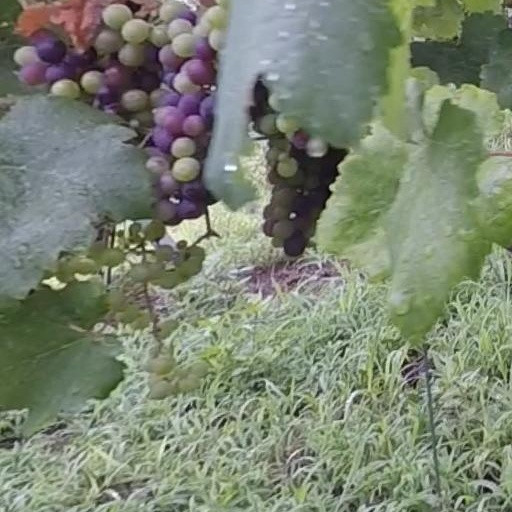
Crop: grape